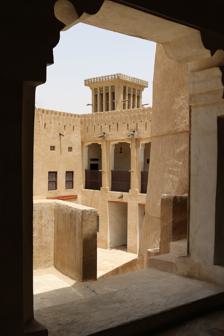
Building: Bait Al Naboodah
Country: United Arab Emirates
Year built: 1845
Museum in the United Arab Emirates Bait Al Naboodah Bait Al Naboodah , Al Naboodah House, is a pearl merchant's house and museum located in the Heart of Sharjah , the restored old town and heritage area of Sharjah , United Arab Emirates (UAE) . House The house, a traditional Arabian family home based around a courtyard with almond and palm trees, was built in approximately 1845. It is an outstanding example of its style and features fine carved teak reflective of the wealth and status of its owner, the pearl merchant Obaid Bin Isa Bin Ali Al Shamsi, who was known as Al Naboodah. His family were members of the influential Al Bu Shamis tribe (Al Shamsi is the singular of Al Bu Shamis). Obaid Al Naboodah had three wives. He gave his name to one of the UAE's great trading families, today employing some 16,000 staff and active across aviation, construction, agriculture and logistics. Built from coral, gypsum, and adobe, the house consists of numerous rooms surrounding a central courtyard. The family quarters are accessible separately from the outside, supporting extended family members. The house underwent expansion to accommodate his children and their respective families. The house is a double story building, relatively unusual for its time and a symbol of great wealth. As well as the traditional barjeel wind towers for cooling, the house features malaqaf , wind catchers , built into the walls. Trading Al Naboodah's majlis was located opposite the family home. He traded his pearls with markets in the UK and France but also, crucially, with India and it was the legendary wealth of the Maharajahs which was to form the mainstay of his business. This Indian trade also allowed Al Naboodah to buy great columns and doors of teak from India and ship them back to Sharjah to his ever-growing house, which was eventually to reach 10,000 metres in area. Al Naboodah was an unusually cosmopolitan figure in contemporary Sharjah, maintaining houses in Paris and Mumbai as well as his family home in what was then a relatively small, if affluent, town. Like many merchants of his class, he was hit hard by the combination of the Great Depression and the growing taste for Japanese cultured pearls and watched demand for his trade dry up almost overnight. With pearling boats laid up and the entire system of trade which subsisted around pearling collapsing, the populace of Sharjah (and the other coastal emirates of the Trucial States ) was faced with financial ruin, poverty and, ultimately, starvation. Although Al Naboodah was known for his generosity, times were harsh. Efforts by the British Board of Trade to find alternative markets for the Gulf's pearls failed and diversification was the only route open to many traders who would have been saddled with considerable debts throughout the slow collapse of the trade. Restoration Members of the family continued to live in the house through its long decline until the 1970s, when it was left to Sharjah Heritage. Suffering extensive water and termite damage, the house was originally restored in the 1990s and then re-opened in April 2018 following major restoration work. References